Central High School (Jackson, Mississippi)

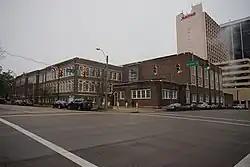
Former school building, now the Mississippi Department of Education headquarters

Central High School was a public high school in Jackson, Mississippi, United States. It was established in 1888 and was part of the Jackson Public School District. Its building currently serves as the headquarters of the Mississippi Department of Education (MDE).